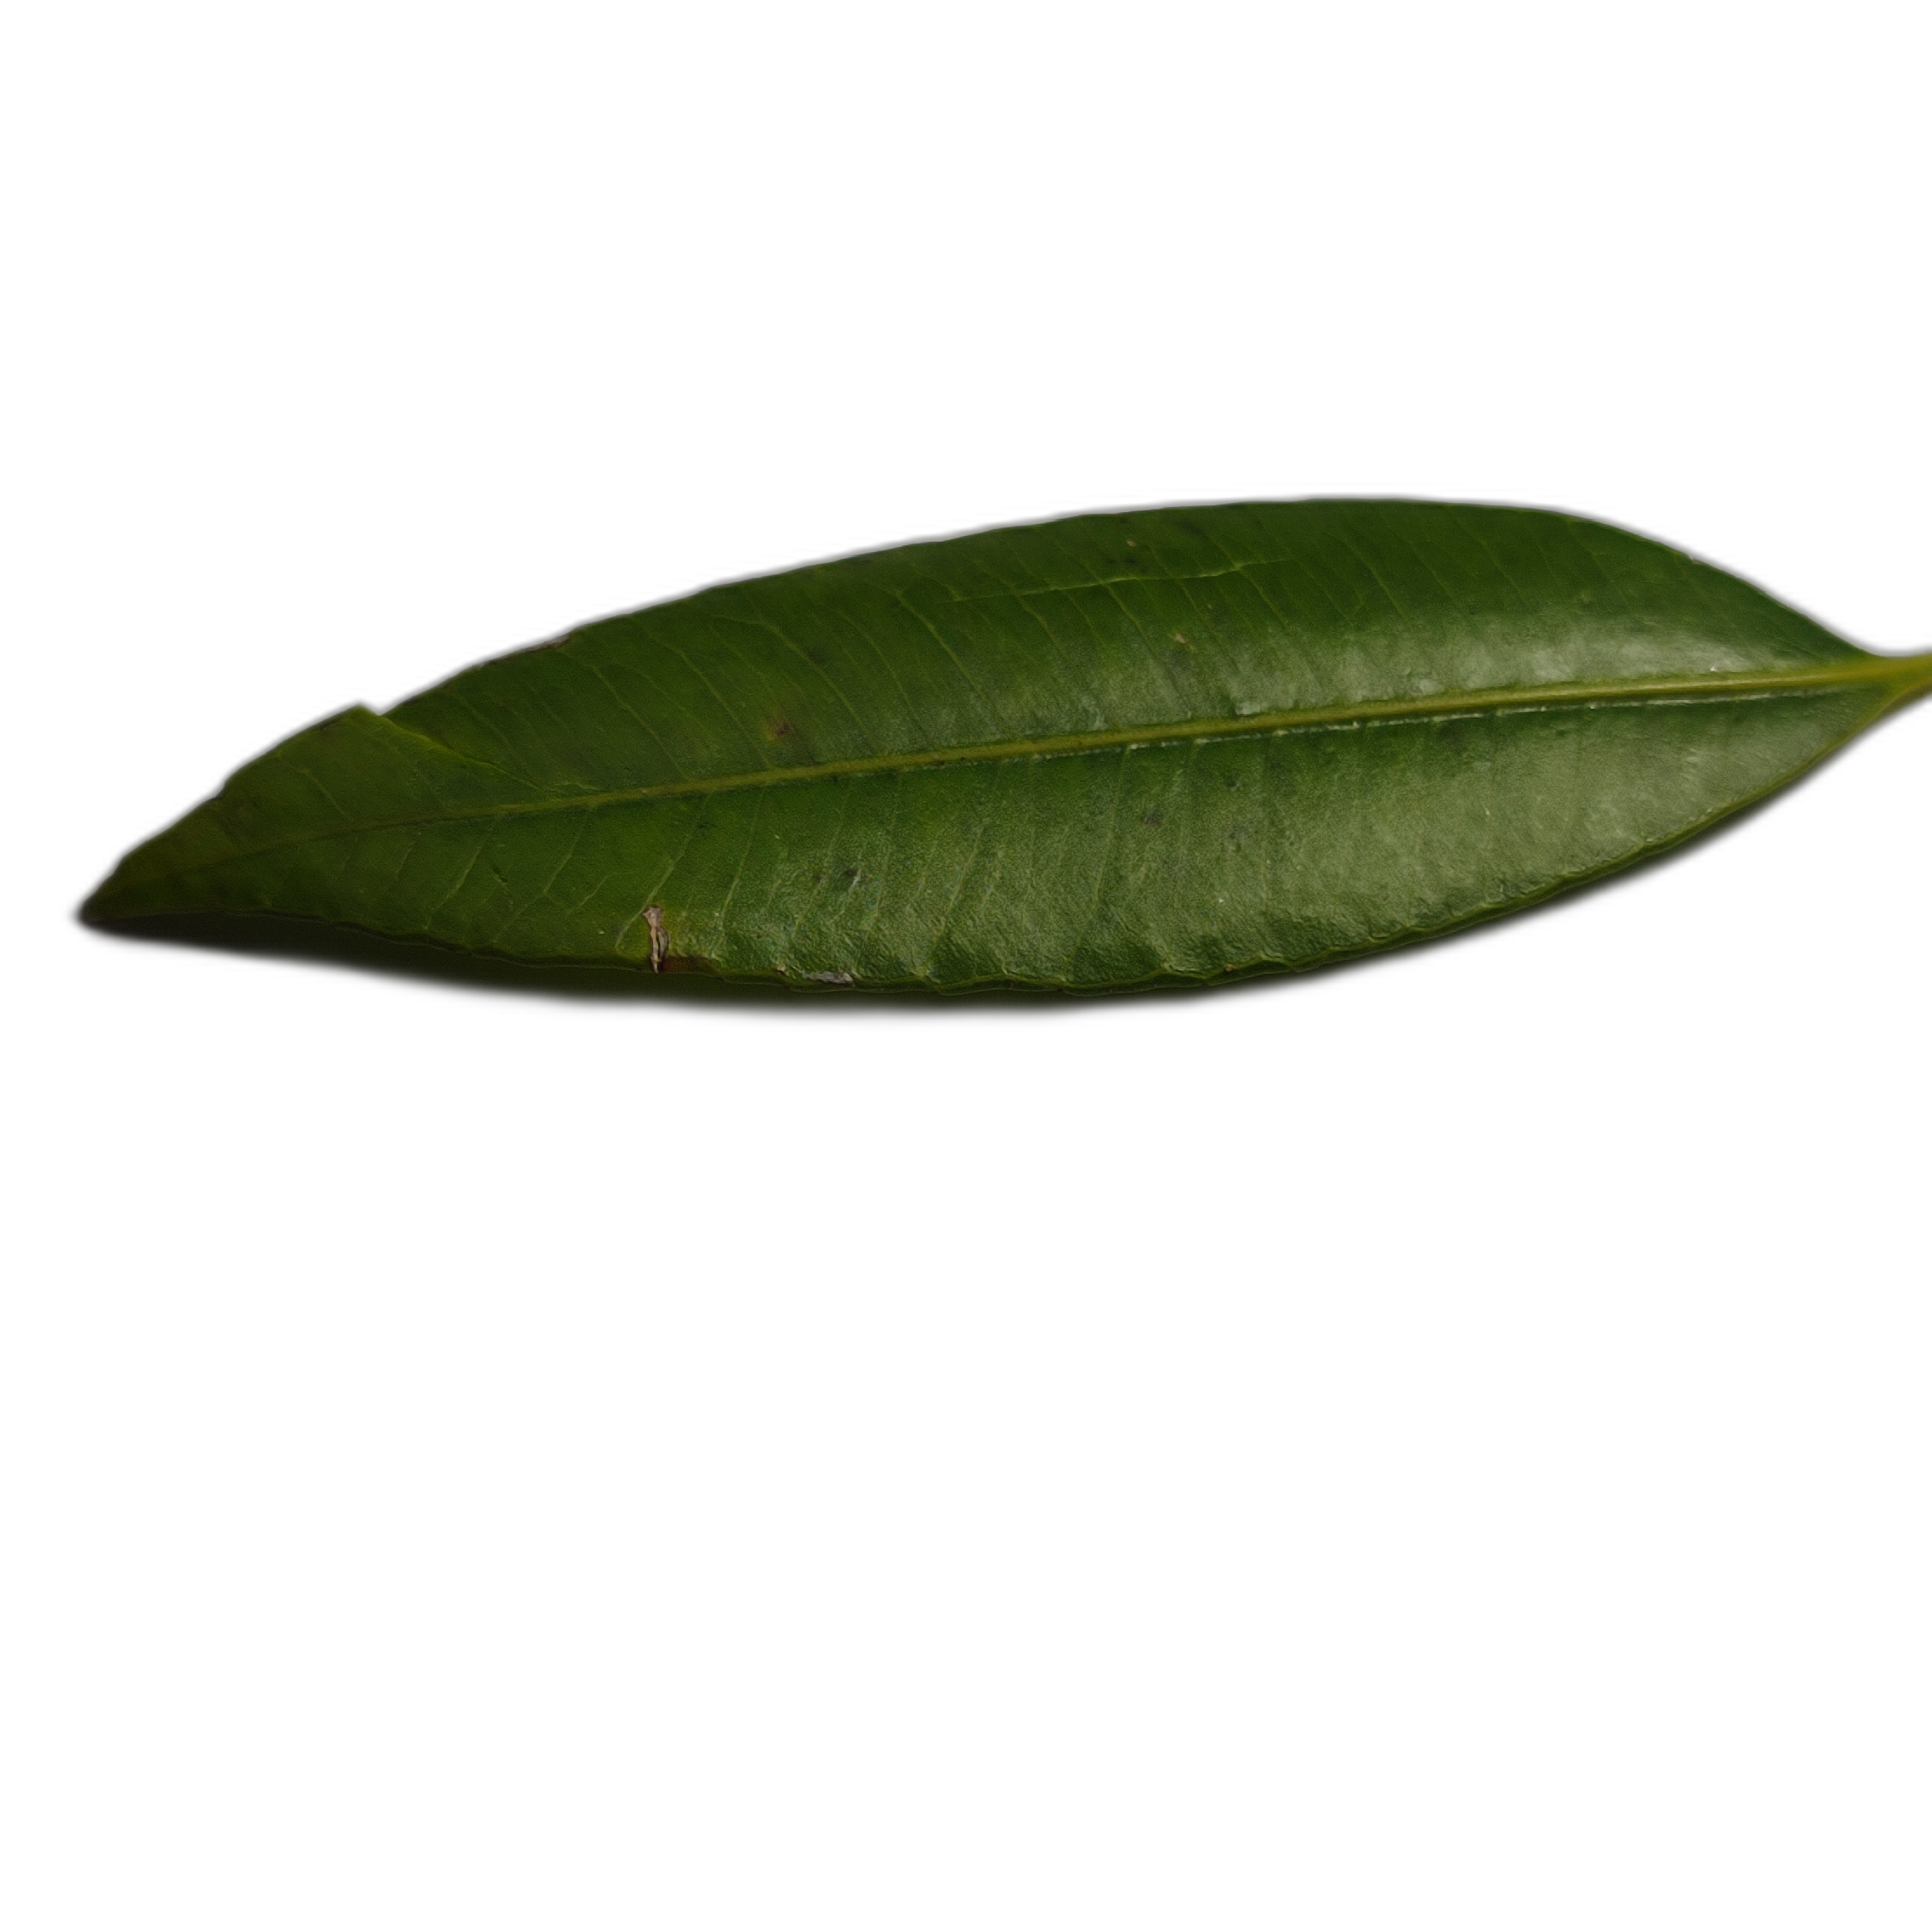
Label: healthy